Standard Sanitary Mfg. Co. v. United States

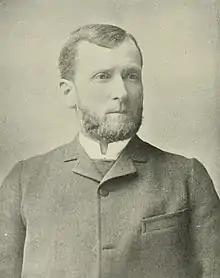
Justice Joseph McKenna delivered the opinion of the Court

The Supreme Court affirmed on somewhat different grounds from those of the circuit court. It did not rely on the patents' covering only a tool used to make an unpatented article, but trfeated the patents as if they covered the article sold. Initially, the Court put aside the government's contentions "that the Arrott patent was but a pretense, and that the agreements were put in the form of licenses of it to at once accomplish and palliate evasions of the law." Rather the Court assumed, "arguendo", that the facts on this point was as the defendants contended and "we will consider the case from the standpoint of defendants' view of the situation." The defendants represented that Standard Sanitary was: